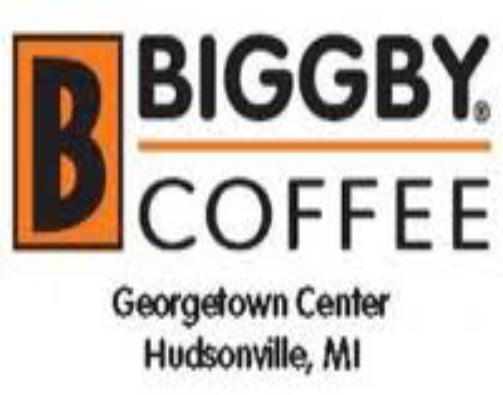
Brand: Biggby Coffee
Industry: Food